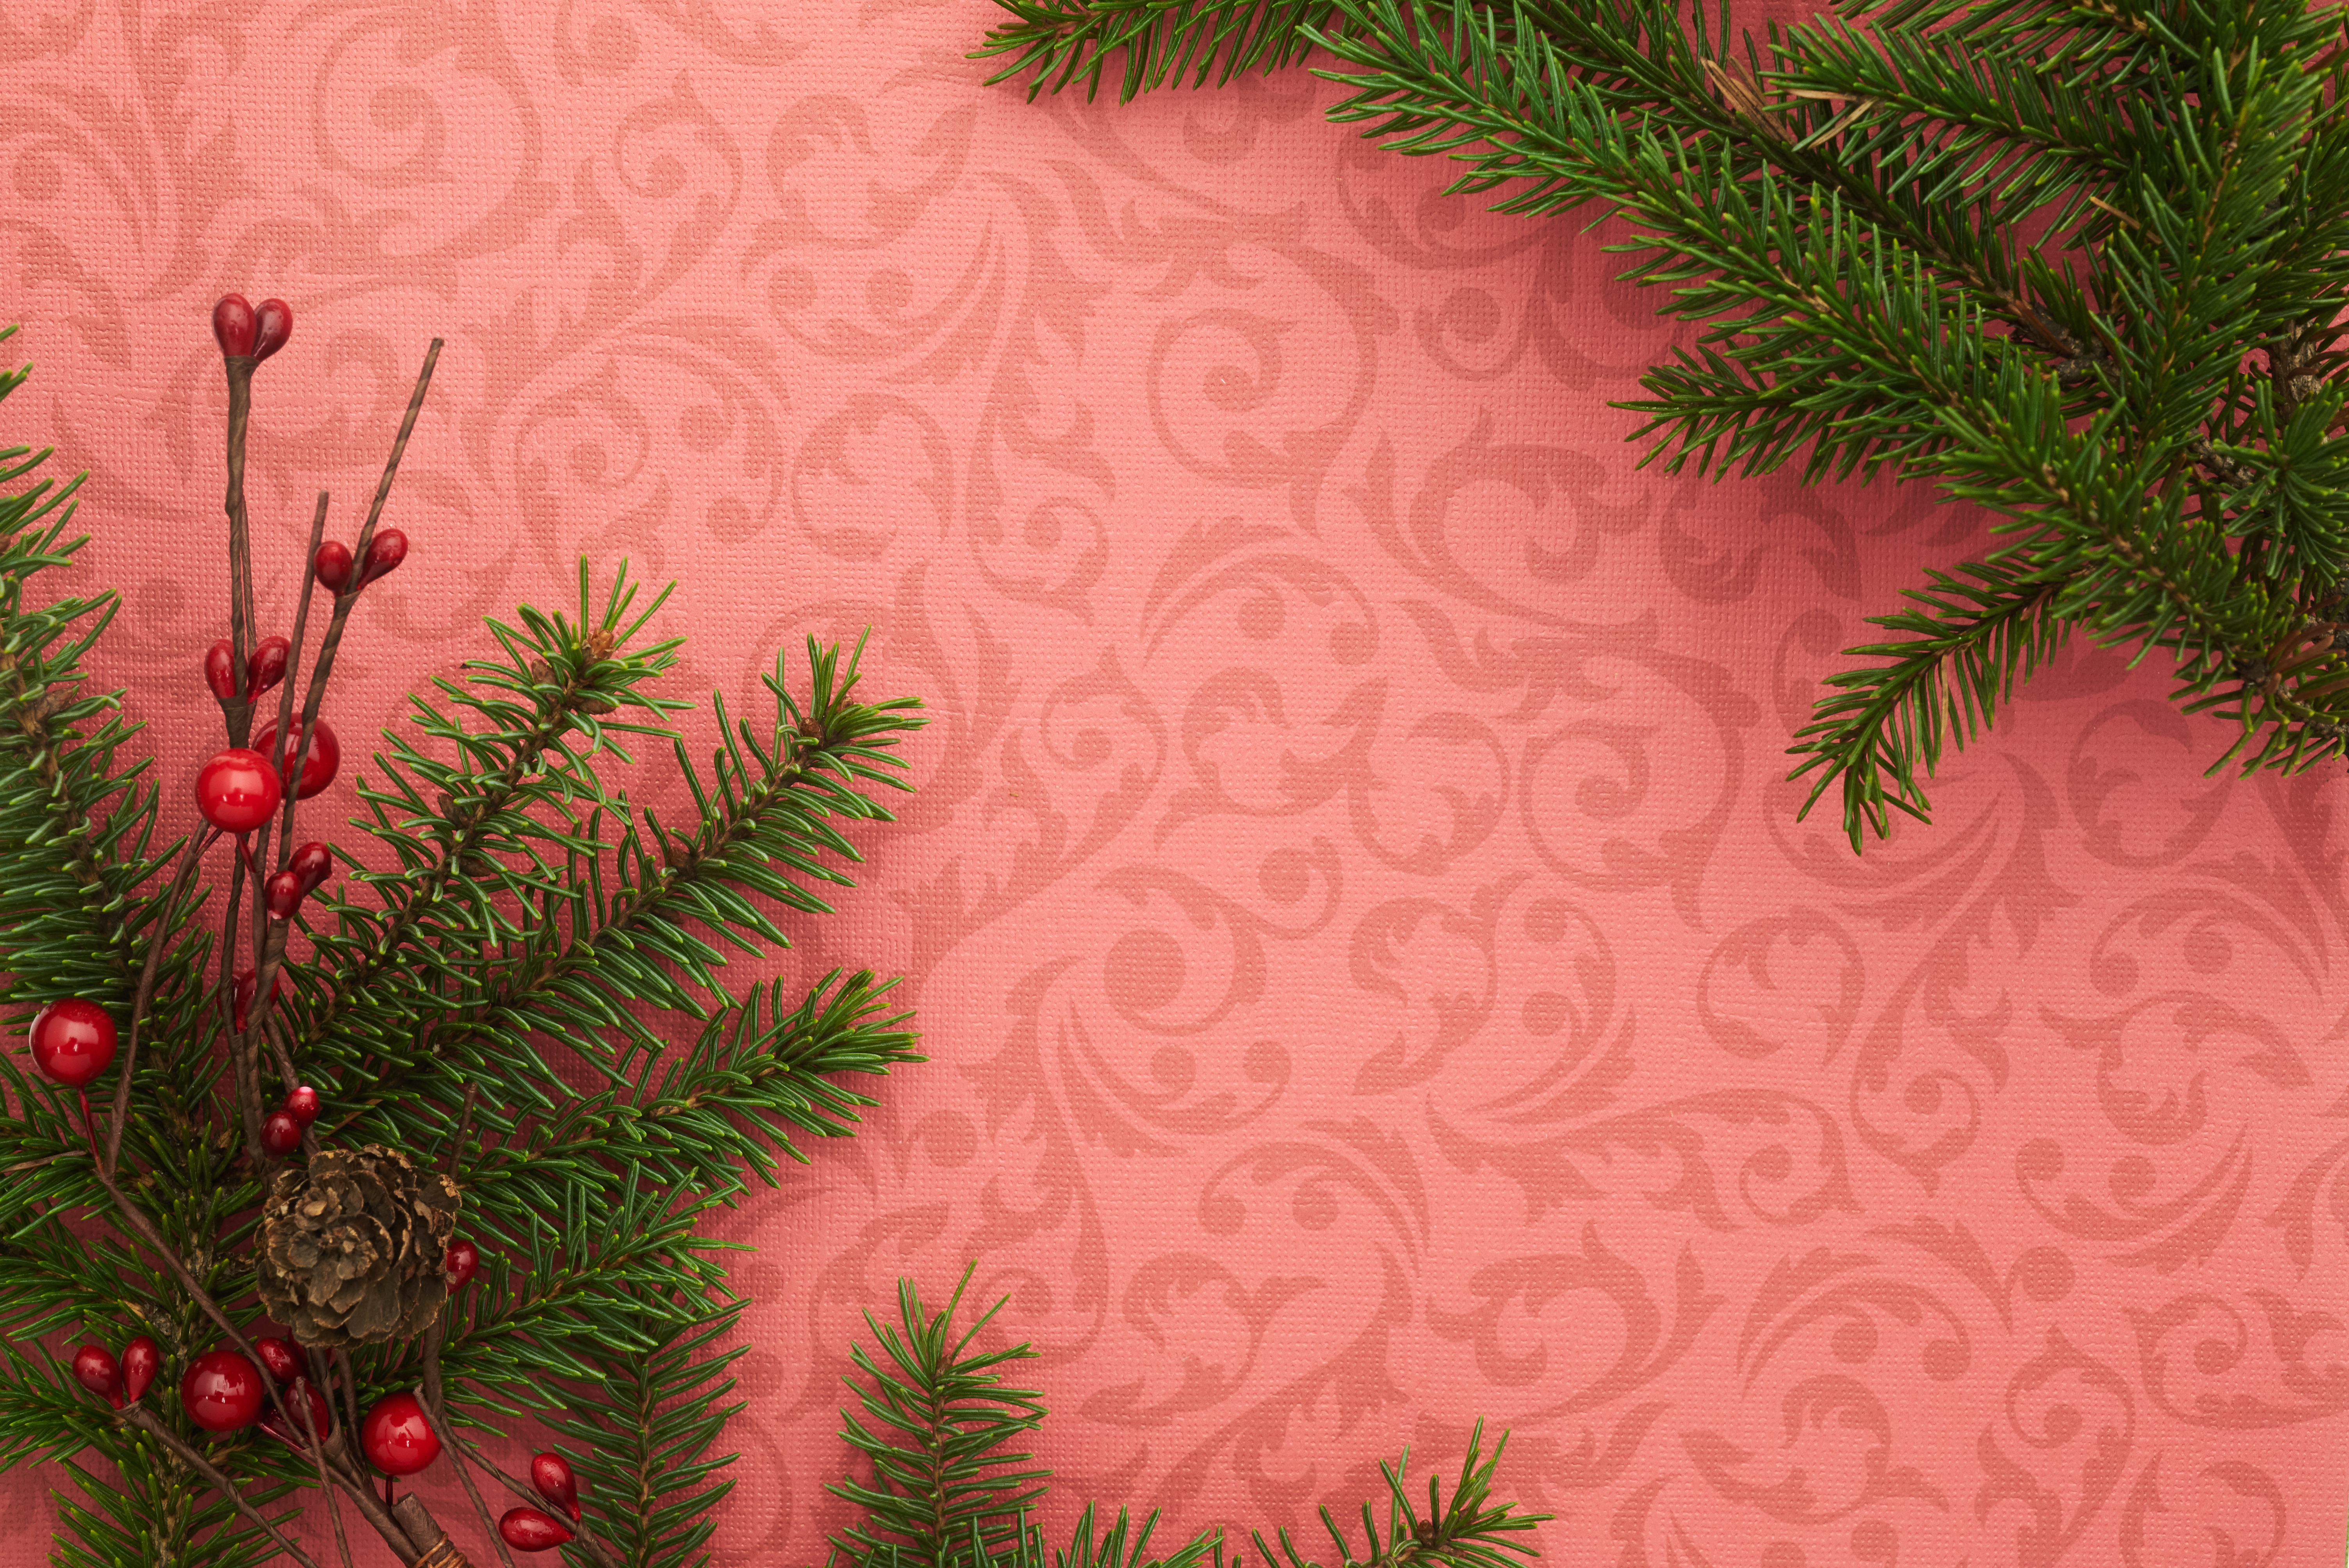
branch, christmas decoration, twig, holiday, christmas ornament, Holiday ornament, christmas, evergreen, pine family, ornament, christmas tree, conifer, larch, fir, christmas eve, silvertip fir, pine, cypress family, Yellow fir, white pine, oregon pine, shortstraw pine, juniper